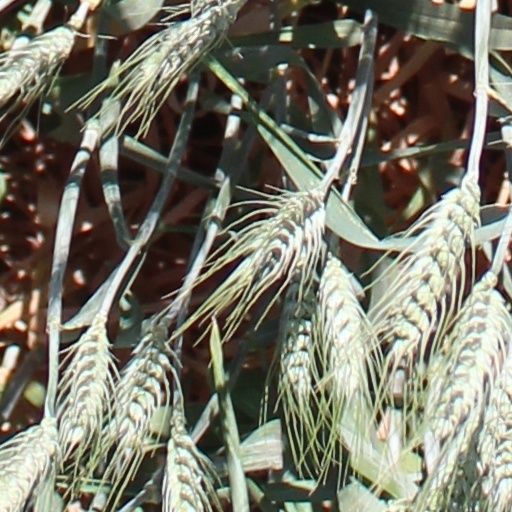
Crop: wheat